Battle of Moerbrugge

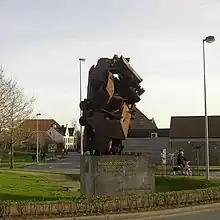
Moerbrugge - Monument

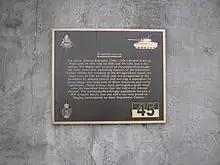
Moerbrugge - South Alberta Regiment

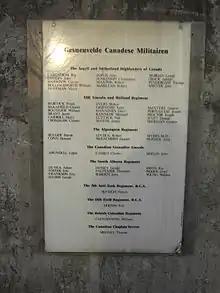
Moerbrugge - Names of Canadian soldiers

The 9 September 1944 would see The Lincoln and Welland Regiment cross the canal and take up a position on the right flank of the Argylls. The situation would remain serious throughout the day, with several German counter-attacks launched against the bridgehead. Cpl. James Alexander of "A" Company would be awarded the Military Medal for his actions that day. The citation reads in part, "Opposition was particularly fierce, with the enemy artillery and mortar fire as well as a large volume of small arms fire from well dug-in positions. Cpl. Alexander was wounded at about 10:00 a.m. and after having his wounds dressed, requested and was allowed to return to his company." "An enemy counter-attack rapidly and Cpl. Alexander was wounded by a 20mm shell which struck a wall close by his head and knocked him down. Ignoring both the wound of the morning and the one he had just received Cpl Alexander rallied his section, seized a Bren gun and propping himself against a wall, stood-up fully exposed to fire and the enemy and to cover the movement of a party of his men, which had become detached from the remainder."